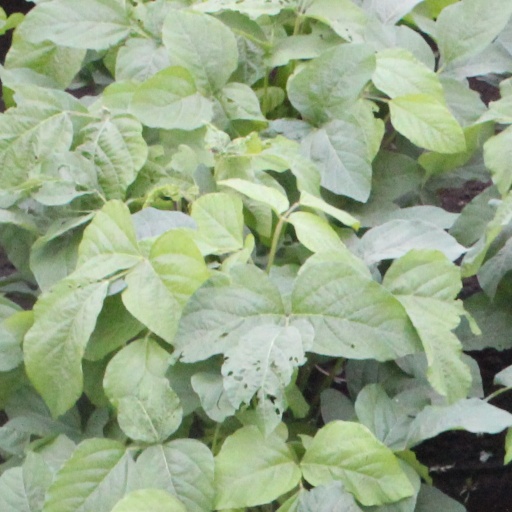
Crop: soybean